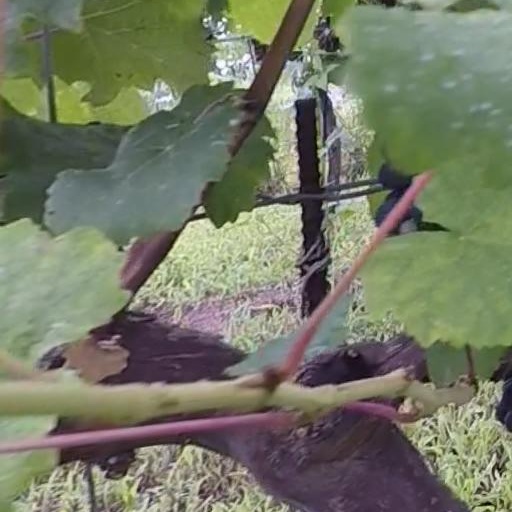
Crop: grape